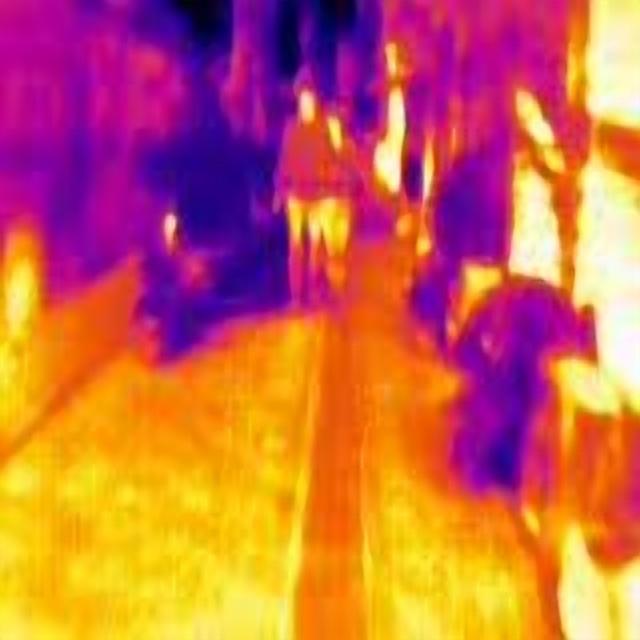
Detected objects:
label: person
label: person